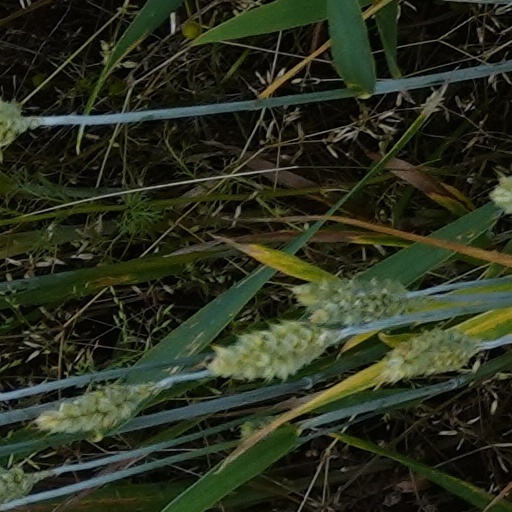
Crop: wheat